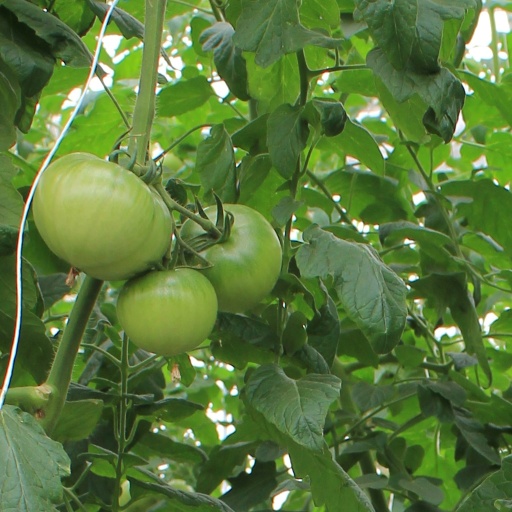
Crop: tomato